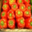
Label: sweet_pepper